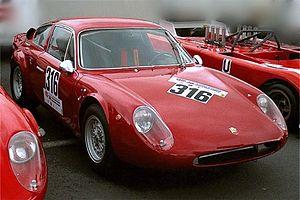
Abarth & C. SpA est une société fondée le 31 mars 1949 à Turin par Carlo Abarth. Né Karl Abarth à Vienne le 15 novembre 1908, ce dernier adoptera définitivement le prénom de Carlo après la Seconde Guerre mondiale lorsqu'il s'installera en Italie dans les faubourgs de Turin, à proximité des usines de Fiat et de Lancia, pour fonder sa société de préparation de voitures pour la course qui fabriquera en grande série surtout des modèles Fiat.
Klaus A. Steinmetz, né le 19 octobre 1934 et décédé le 6 mai 2009 à 75 ans, est un pilote automobile allemand sur circuits à bord de voitures de sport de type Tourisme et Grand Tourisme.